List of Roman birth and childhood deities

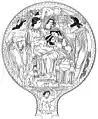
Drawing of a scene from an Etruscan mirror, in which Uni (Juno) suckles the adult Hercle (Hercules) before he ascends to immortality

Once the child came into the light, a number of rituals were enacted over the course of the following week. An offerings table received congratulatory sacrifices from the mother's female friends. Three deities—Intercidona, Pilumnus, and Deverra—were invoked to drive away Silvanus, the wild woodland god of trees: three men secured the household every night by striking the threshold ("limen"; see liminality) with an axe and then a pestle, followed by sweeping it.